Second Madagascar expedition

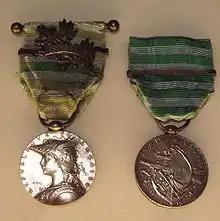
Medal of the Second Madagascar Expedition. Law of 15 January 1896. "Musée de la Légion d'Honneur".

The conquest of the island was formalized by the 6 August 1896 vote at the French National Assembly, which resulted in favor of the annexation of Madagascar.